Wii Sports

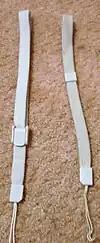
The new Wii Remote strap (left) compared to the original strap (right)

After the Wii's release, players began incurring injuries while playing "Wii Sports", among other games, when they accidentally hit other players or objects while swinging the Wii Remote. This string of accidents, and others related to players throwing the Wii Remote while playing "Wii Sports", prompted Nintendo president Satoru Iwata to develop a campaign to reduce such incidents. In regard to the issue, Nintendo spokesman Yasuhiro Minagawa commented, "People tended to get a bit excited, especially while playing the game, and in some cases the remote would come loose from their hands." Nintendo responded by offering replacement Wii Remote wrist straps that were almost twice as thick. Other injuries include muscle, tendon, and ligament injuries from excess playing of simulated sports on the Wii—dubbed "Wii-itis".